Sky Ride

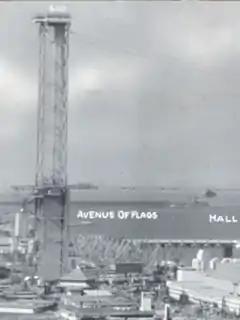
Closeup of inland tower, showing 200 ft landing and observation deck at top. A "rocket car" is visible at right

The Century of Progress Exposition committee sought an exciting signature attraction, one that would be remembered like the Eiffel Tower from the 1889 Paris World's Fair or the Ferris wheel of the 1893 Chicago World's Fair. One proposal under consideration, to be underwritten by Montgomery Ward, was called the Tower of Water and Light—a 250-foot-tall tower with water flowing down the outside and elevators traveling to observation platforms. When the Montgomery Ward company backed out of its offer to finance the tower, the commission considered the Sky Ride.